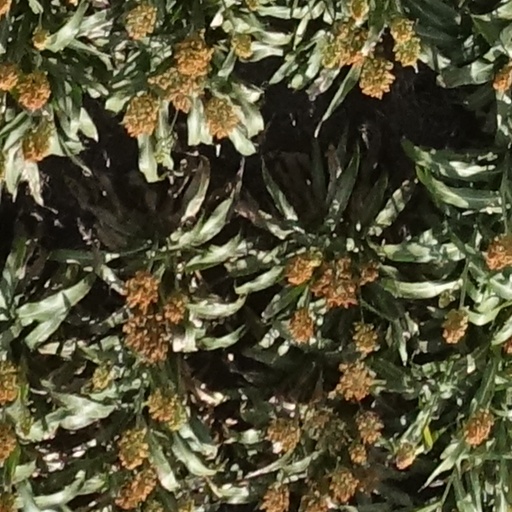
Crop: sorghum